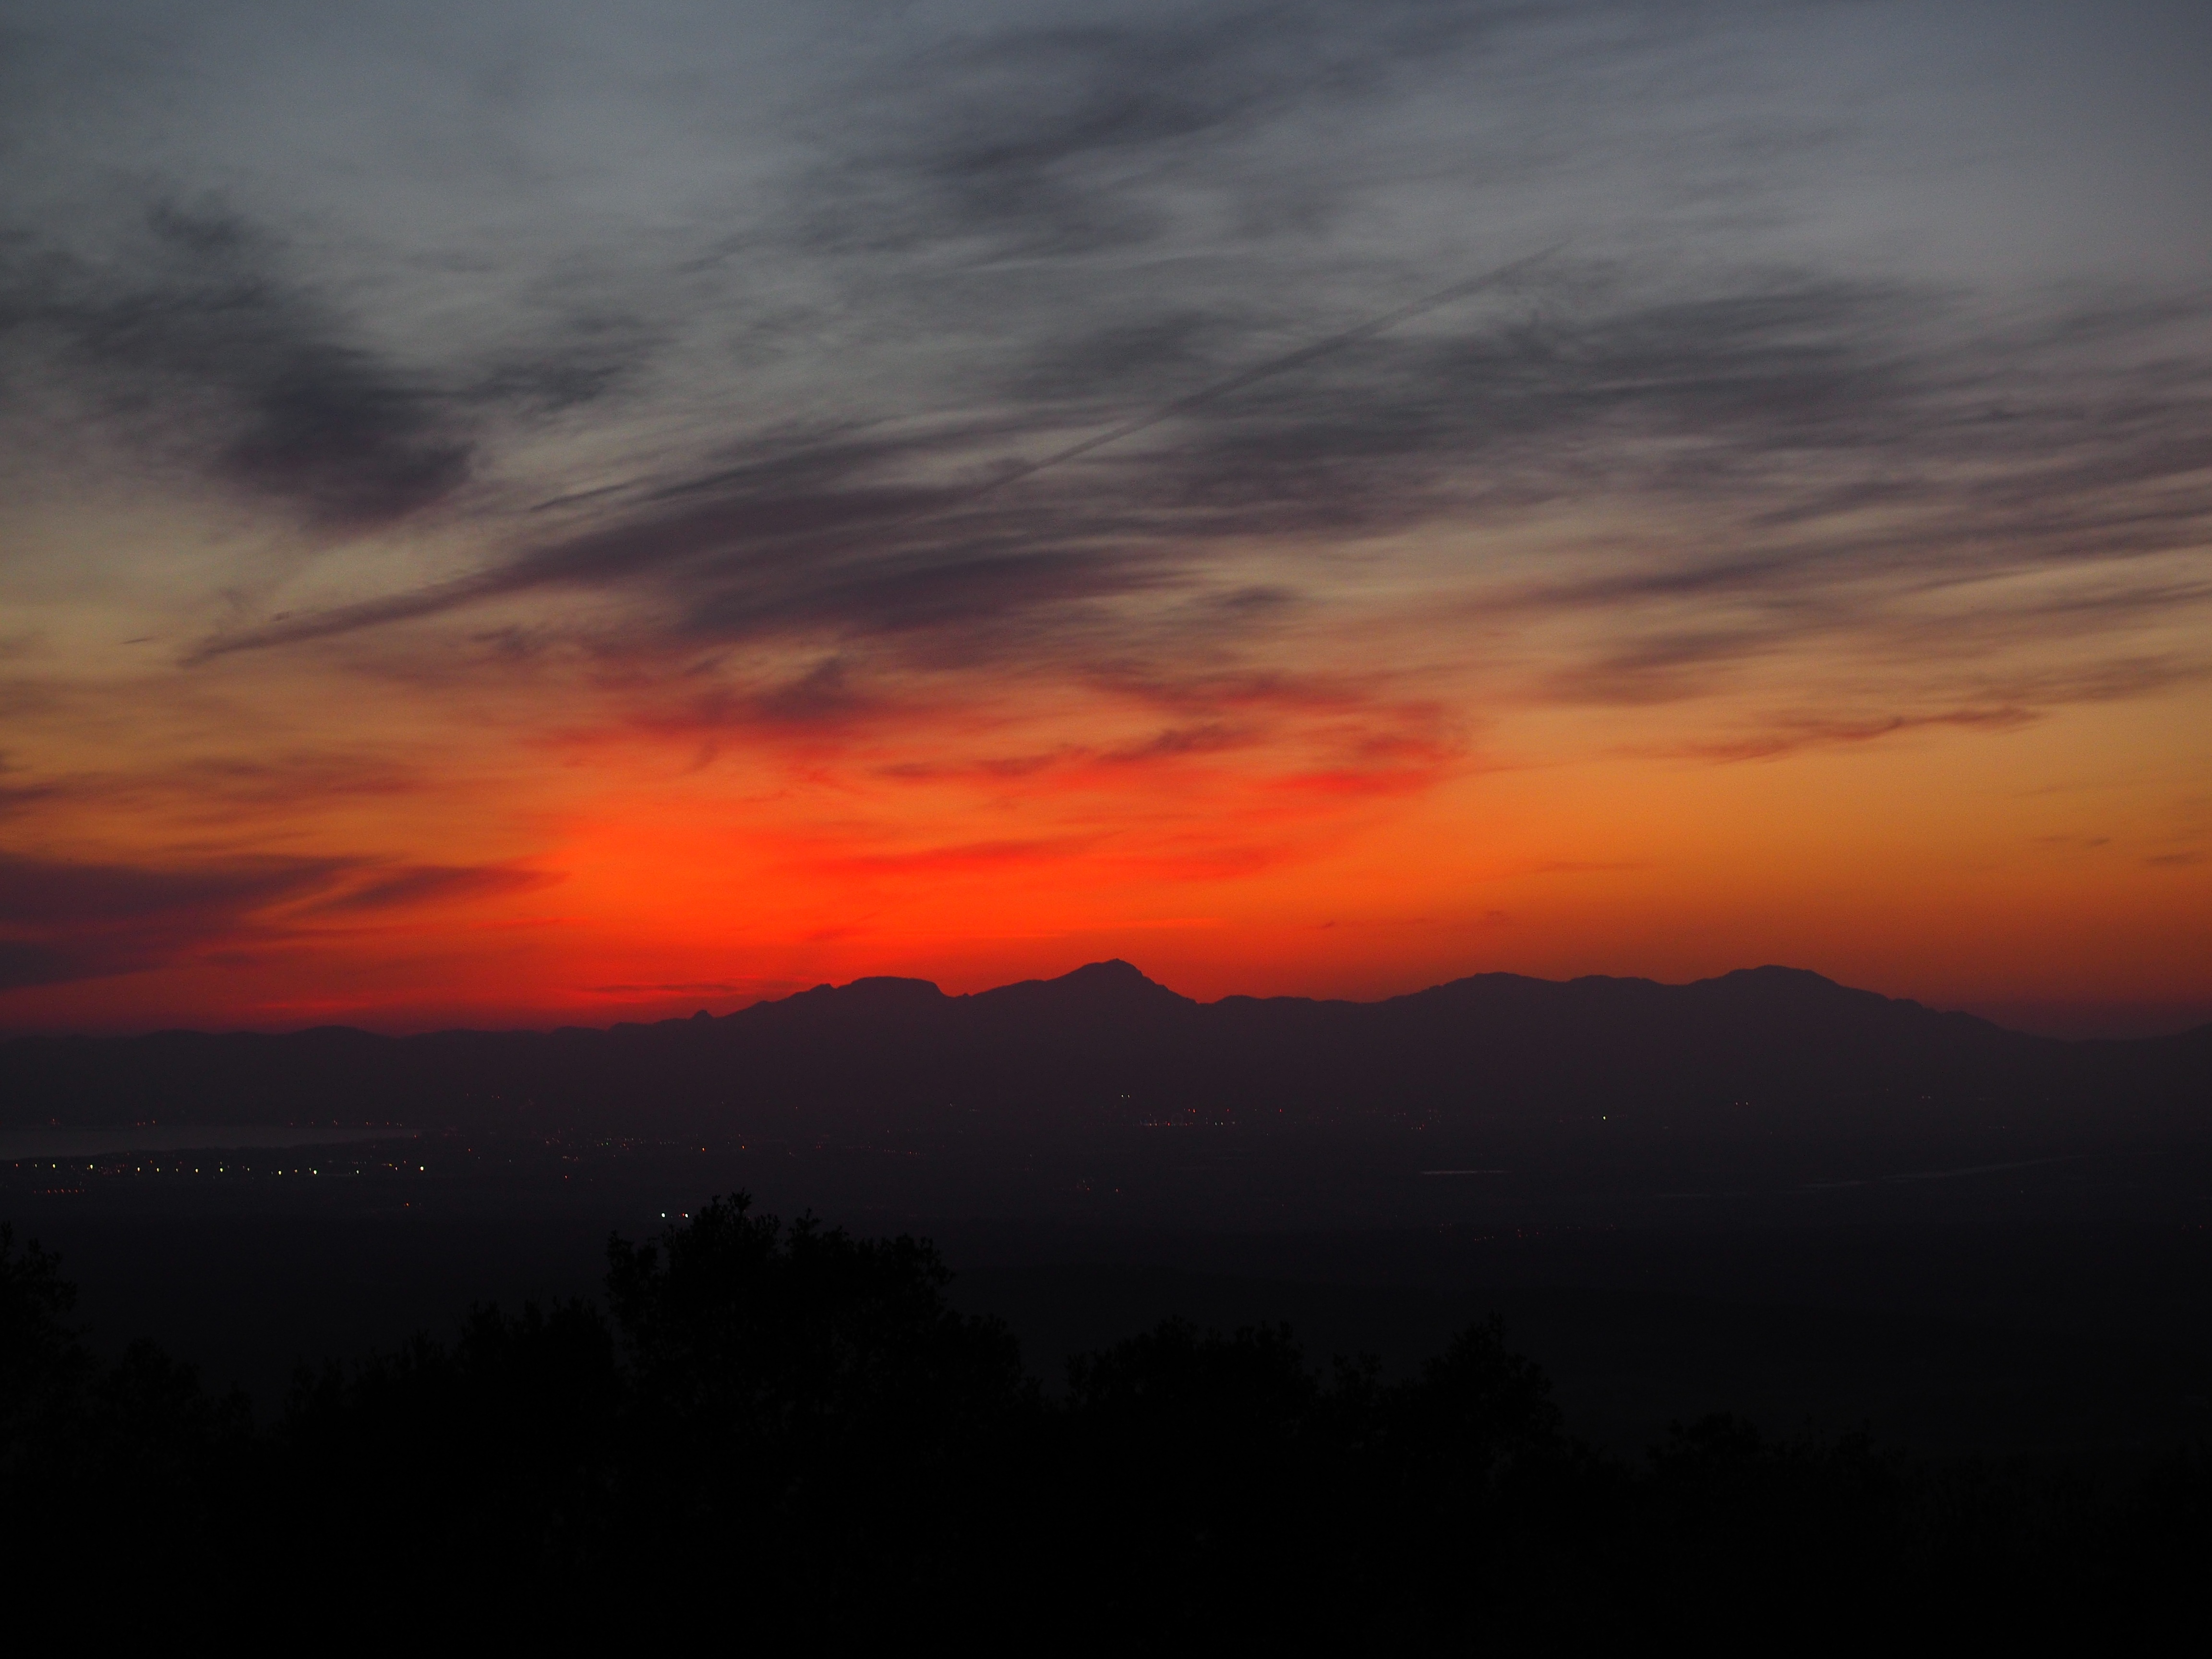
sea, tree, horizon, mountain, cloud, sky, sun, sunrise, sunset, sunlight, morning, hill, view, dawn, atmosphere, mountain range, dusk, evening, mediterranean, romance, romantic, yellow, clouds, mountains, bright, outlook, mallorca, evening sun, cura, afterglow, tramuntana, place of pilgrimage, evening hour, serra de tramuntana, evening hours, puig de randa, balearic islands spain, bay of palma, monastery cura, algaida, santuari de nostra senyora de cura, franciscan monastery, atmospheric phenomenon, red sky at morning